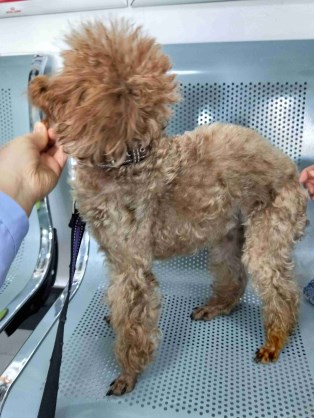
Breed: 7449-n000128-teddy